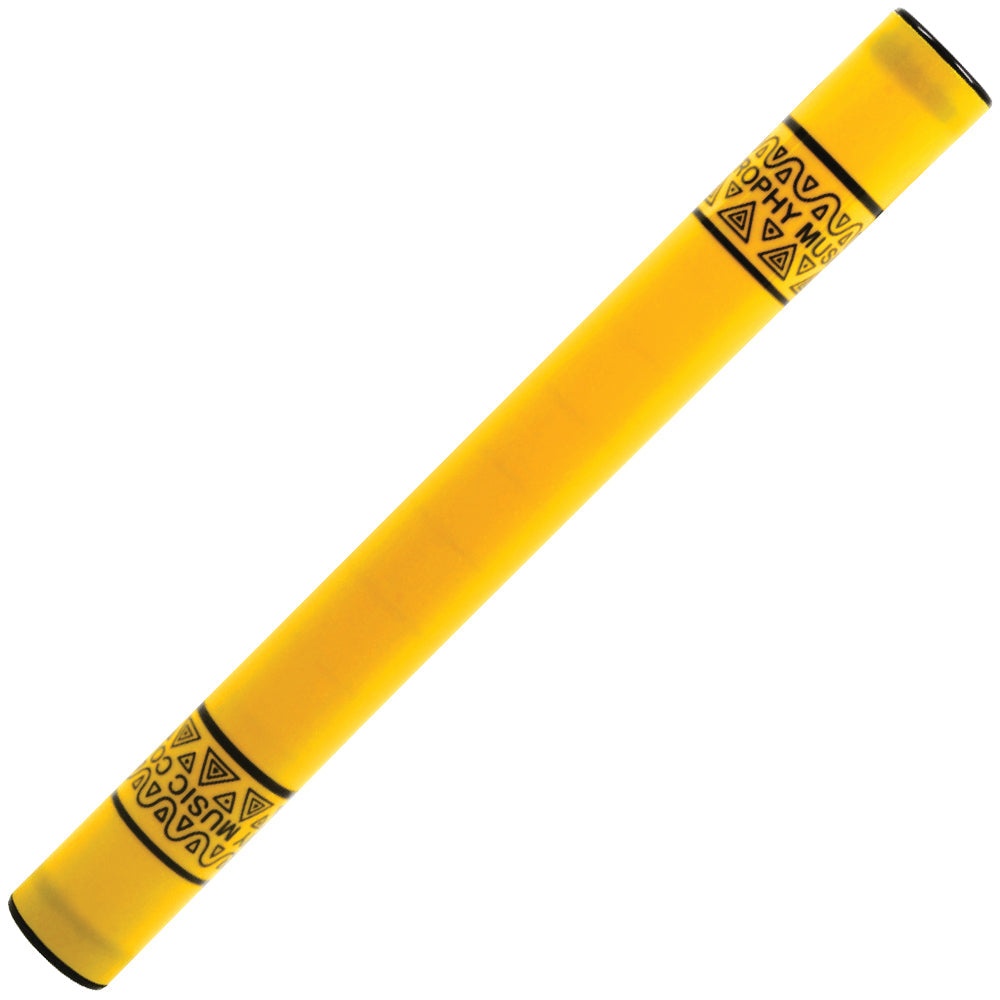
Trophy Tropical Rainstick ~ Canary Yellow
TROPICAL RAIN STICKS Tropical Rain sticks are a full 16" long and provide a gentle and soothing rain sound reminiscent of a tropical forest. Specially designed internal baffles provide a soft, lingering sound usually found in much longer rain sticks. Packaged in a beautiful Tropical design box. Trophy Music Co. will make a donation to the WWF for each Rain stick sold.
Brand: Ivor Mariants Musicentre
Category: Arts & Entertainment > Hobbies & Creative Arts > Musical Instruments > Percussion > Hand Percussion > Musical Shakers > Rainsticks